Sheepdog trial

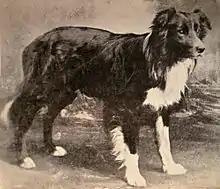
Old Hemp, the "Father of the breed" in border collies

The first dog trials were held in Wānaka, New Zealand, in 1867 with reports of trials at Wānaka, Waitangi and Te Aka in 1868, at Wānaka in 1869 and Haldon Station in the Mackenzie Country in 1870. Australia also has a long history of dog trials, with a Kelpie named Brutus reported in the local paper in Young, NSW, as winning a sheepdog trial in 1871.